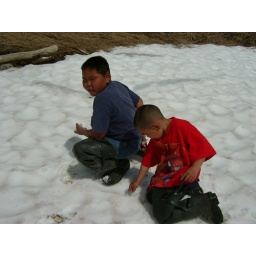
the boys eating snow in the middle of june near tern mountain